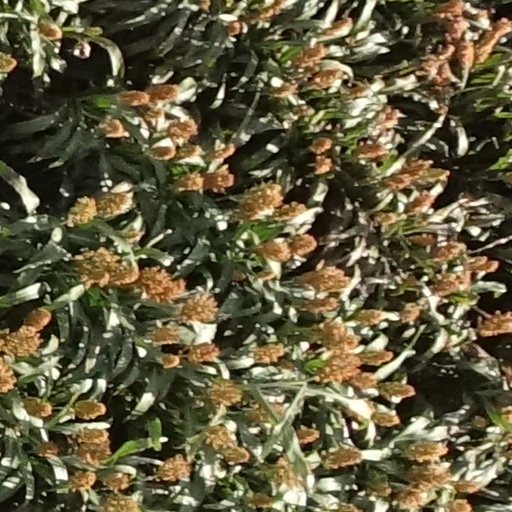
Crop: sorghum